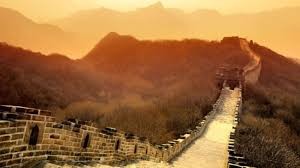
Landmark: Great Wall of China